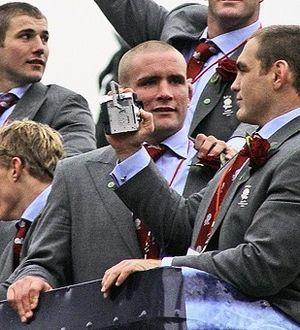
Philip John Vickery, dit Phil Vickery, membre de l'Ordre de l'Empire britannique, né le 14 mars 1976 à Barnstaple, est un ancien joueur de rugby à XV international anglais. Il évoluait au poste de pilier droit tant en sélection nationale qu'au sein de l'effectif des London Wasps.